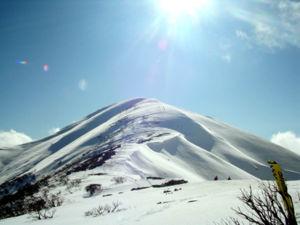
Le mont Feathertop est le deuxième plus haut sommet de l'État australien du Victoria en Australie. Il culmine à 1 922 mètres. La neige qui reste dans les ravins sur le sommet au printemps a l'apparence de plumes - d'où le nom de Feathertop.